Kim de Baat

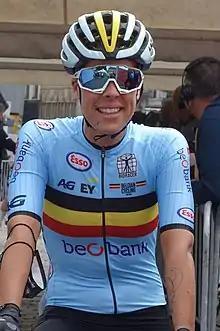
De Baat at the 2021 UCI Road World Championships

Kim de Baat (born 29 May 1991) is a Dutch-born Belgian former professional racing cyclist, who last rode for UCI Women's Continental Team .